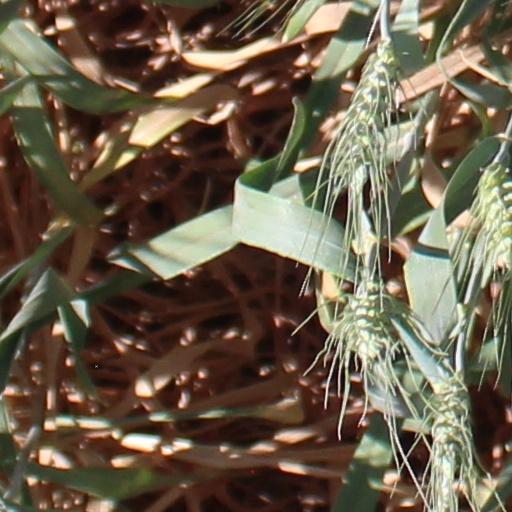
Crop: wheat